Brooks House (Searcy, Arkansas)

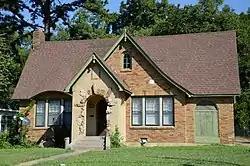

The Brooks House is a historic house at 704 East Market Street in Searcy, Arkansas. It is a -story wood-frame structure, with a side-gable roof, and a slightly off-center projecting gabled section, from which an entrance vestibule projects further at its left edge. To the left of the projecting section is a segmented-arch dormer over a group of three sash windows. Built about 1935, it is a fine local example of a modest English Revival house, echoing more elaborate and larger-scale homes of the style in wealthier communities.